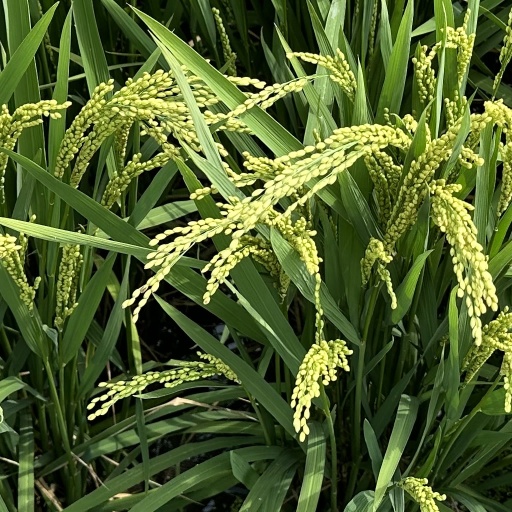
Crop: rice